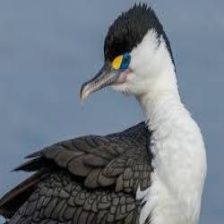
Species: AUCKLAND SHAQ
Scientific name: LEUCOCARBO COLENSOI